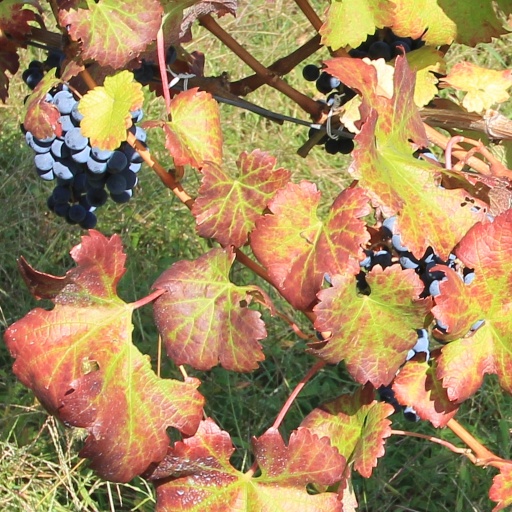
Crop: grape